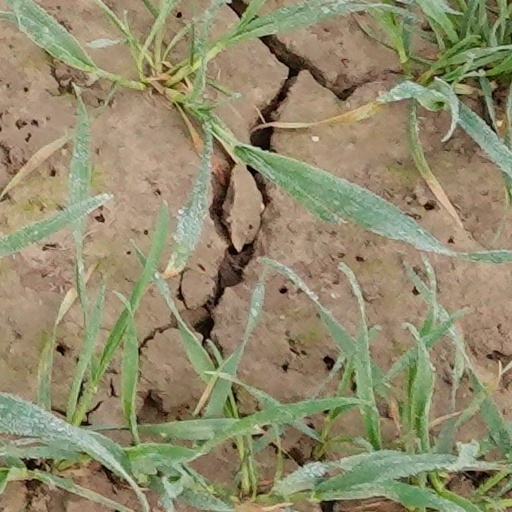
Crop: wheat